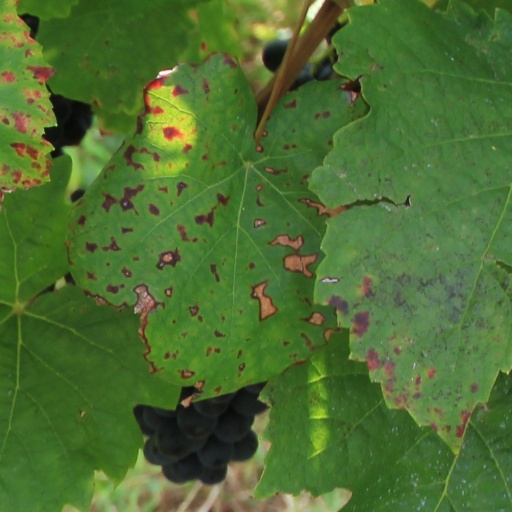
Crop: grape